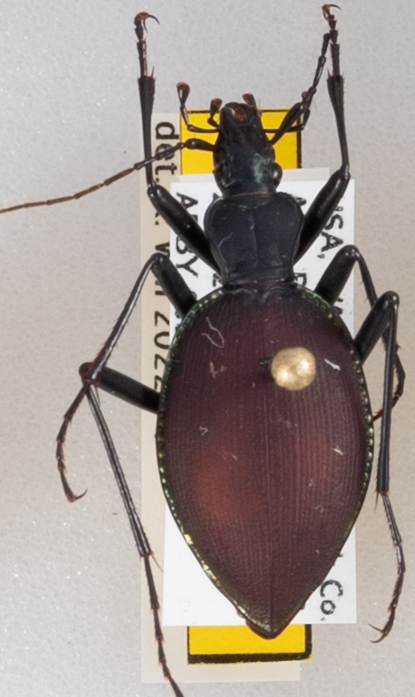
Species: Scaphinotus angusticollis
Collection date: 2021-06-22
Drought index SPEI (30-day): -0.468
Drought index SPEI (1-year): -1.01
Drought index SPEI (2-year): -0.17